TDECU Stadium

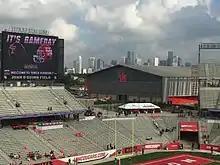
Houston indoor practice facility

With 26 suites, 42 loge boxes, 766 club seats, two suite decks, four party plazas and the Section 129 club, TDECU Stadium offers a variety of premium seating throughout the venue. In addition to the sections listed above, there are 3,778 chairback seats and 1,210 benchback seats. The remaining 34,000 seats are traditional benches.